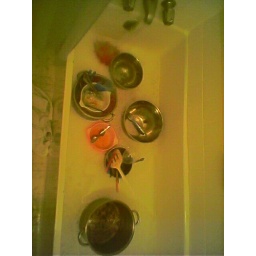
my kitchen sink is stopped up, so I was forced to do the dishes in the bathtub.